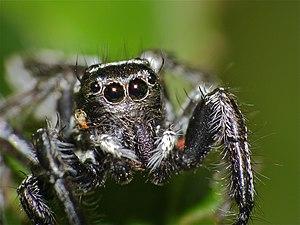
Hyllus argyrotoxus est une espèce d'araignées aranéomorphes de la famille des Salticidae.